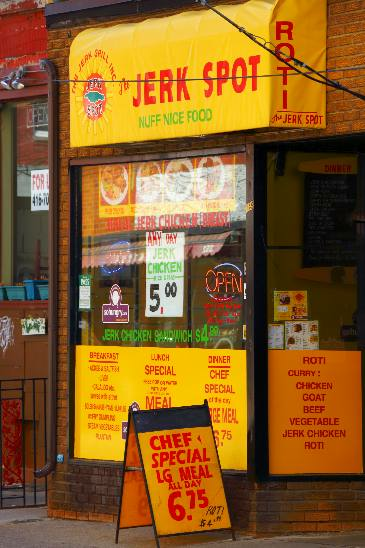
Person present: No